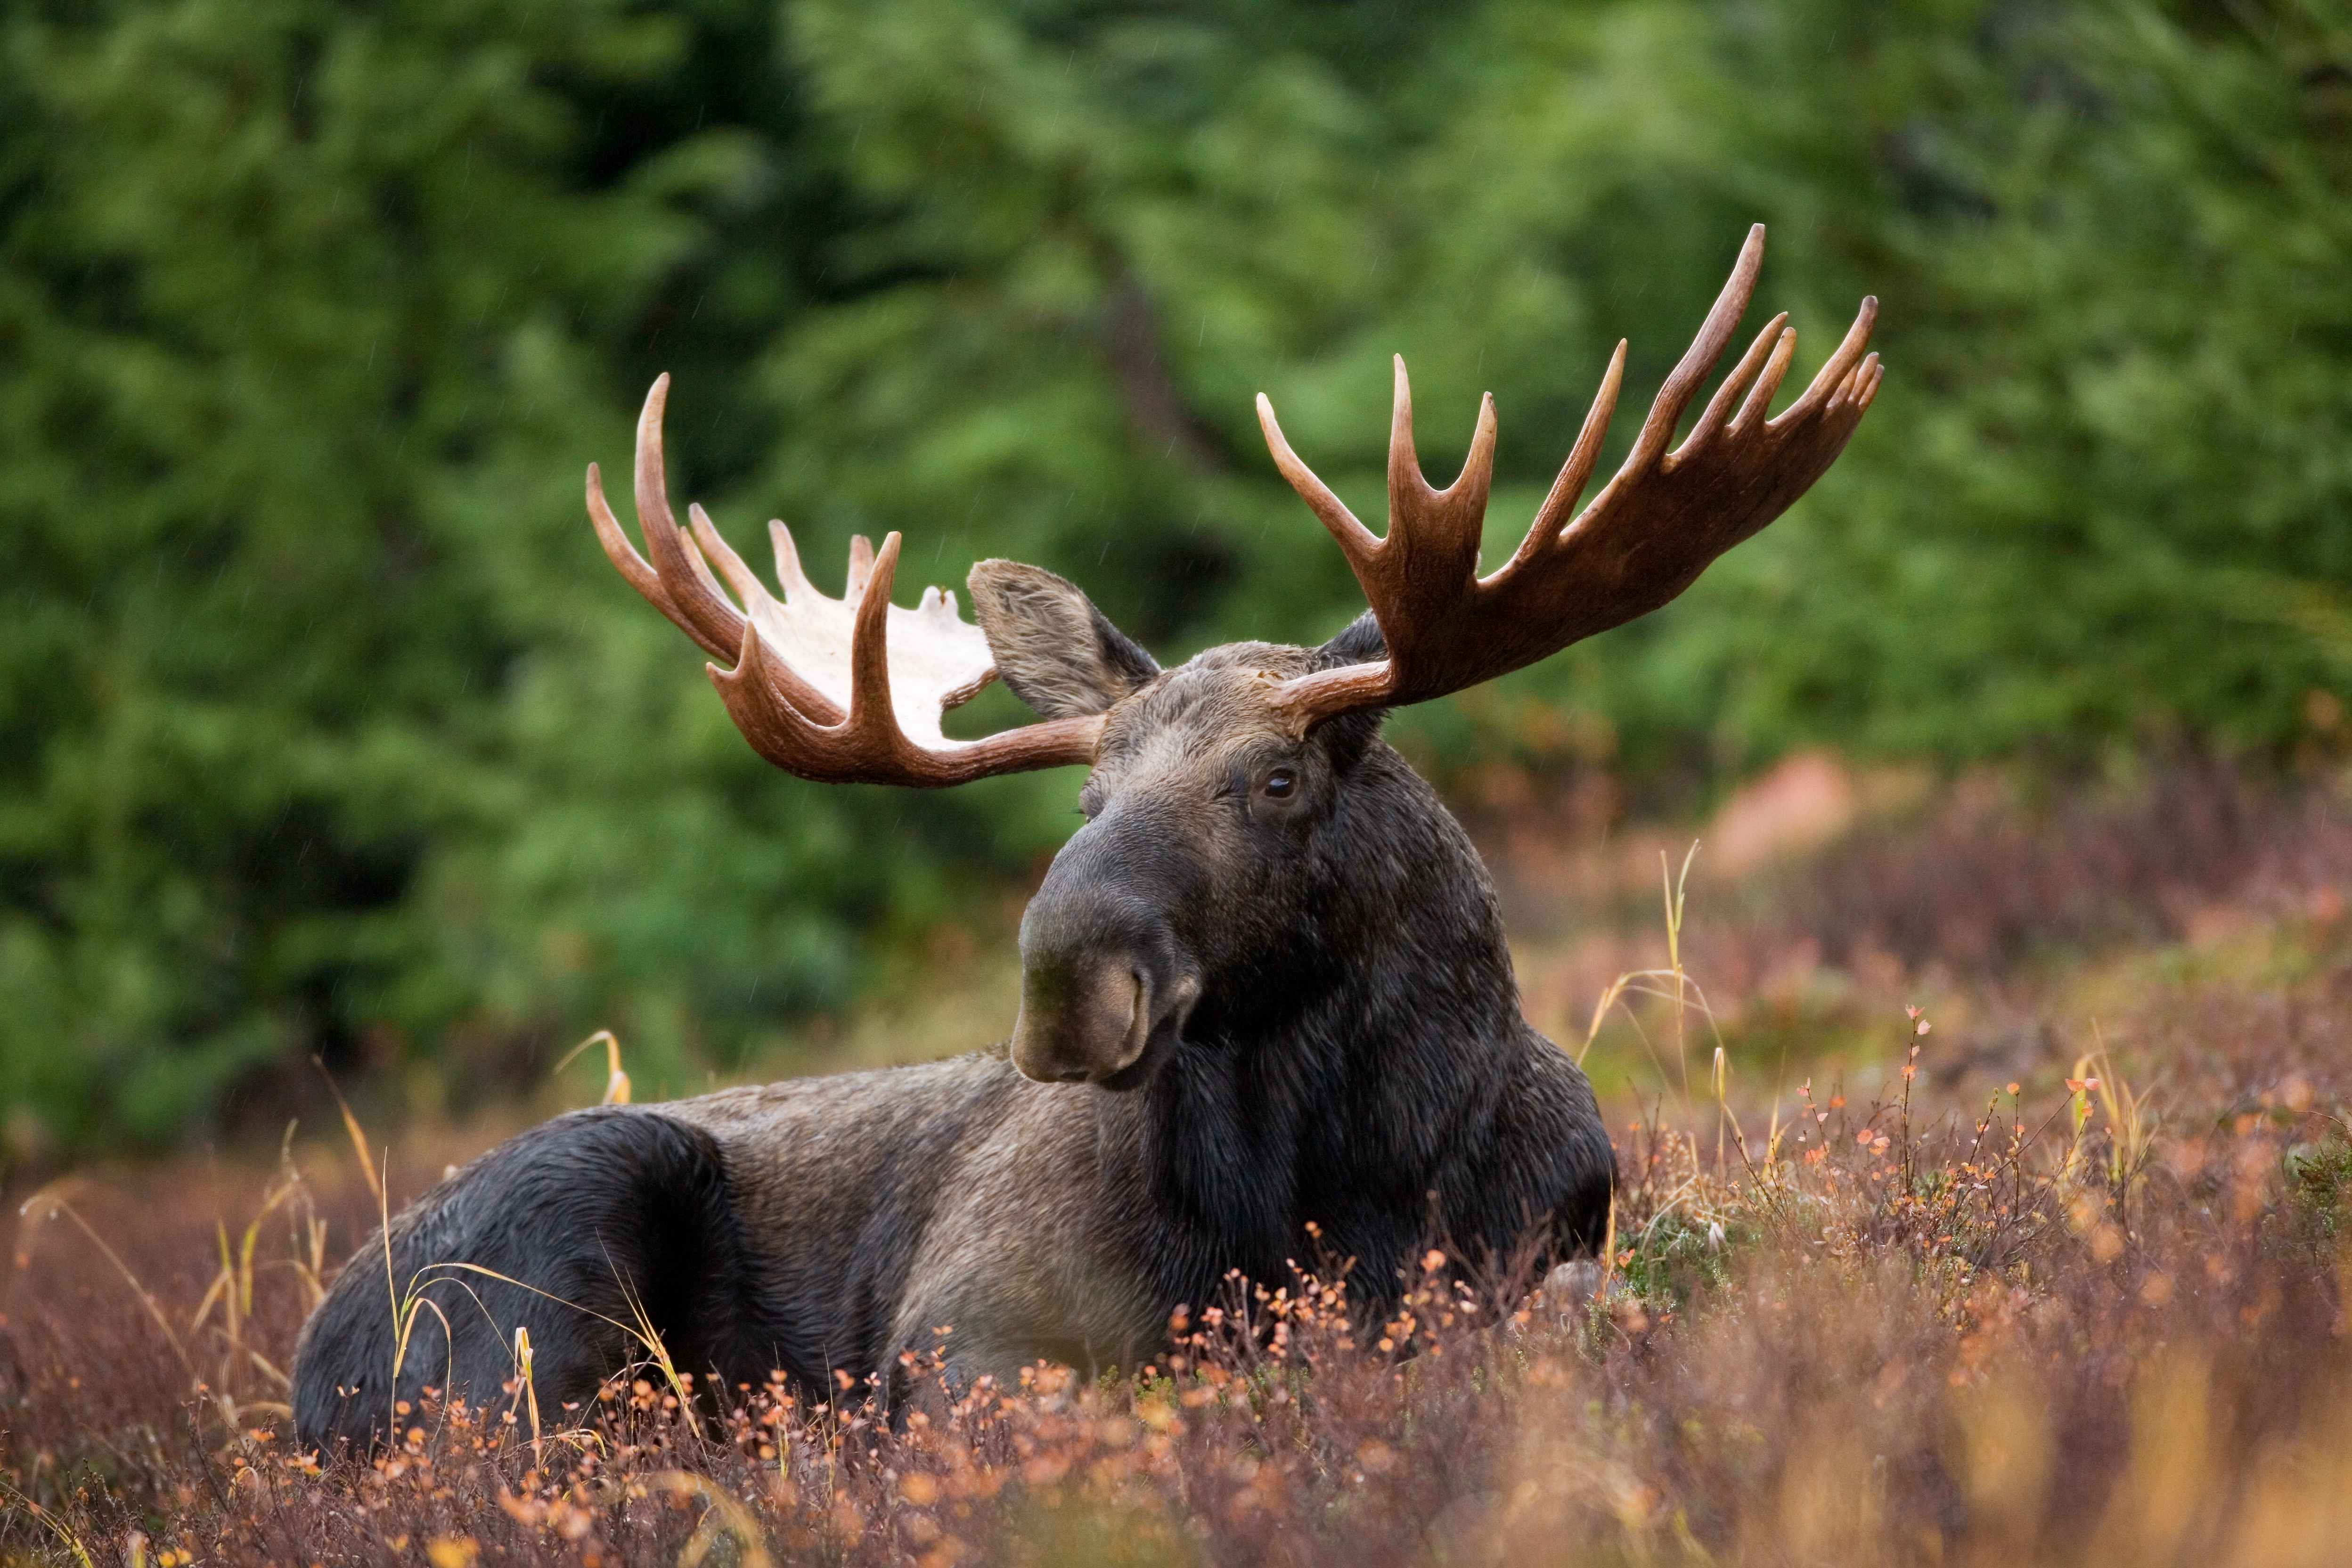
light, field, male, wildlife, rest, fauna, moose, animals, during, elk, deers, takes, rainshower